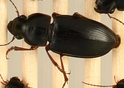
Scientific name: Harpalus paratus
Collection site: North Sterling NEON (STER), plot STER_033